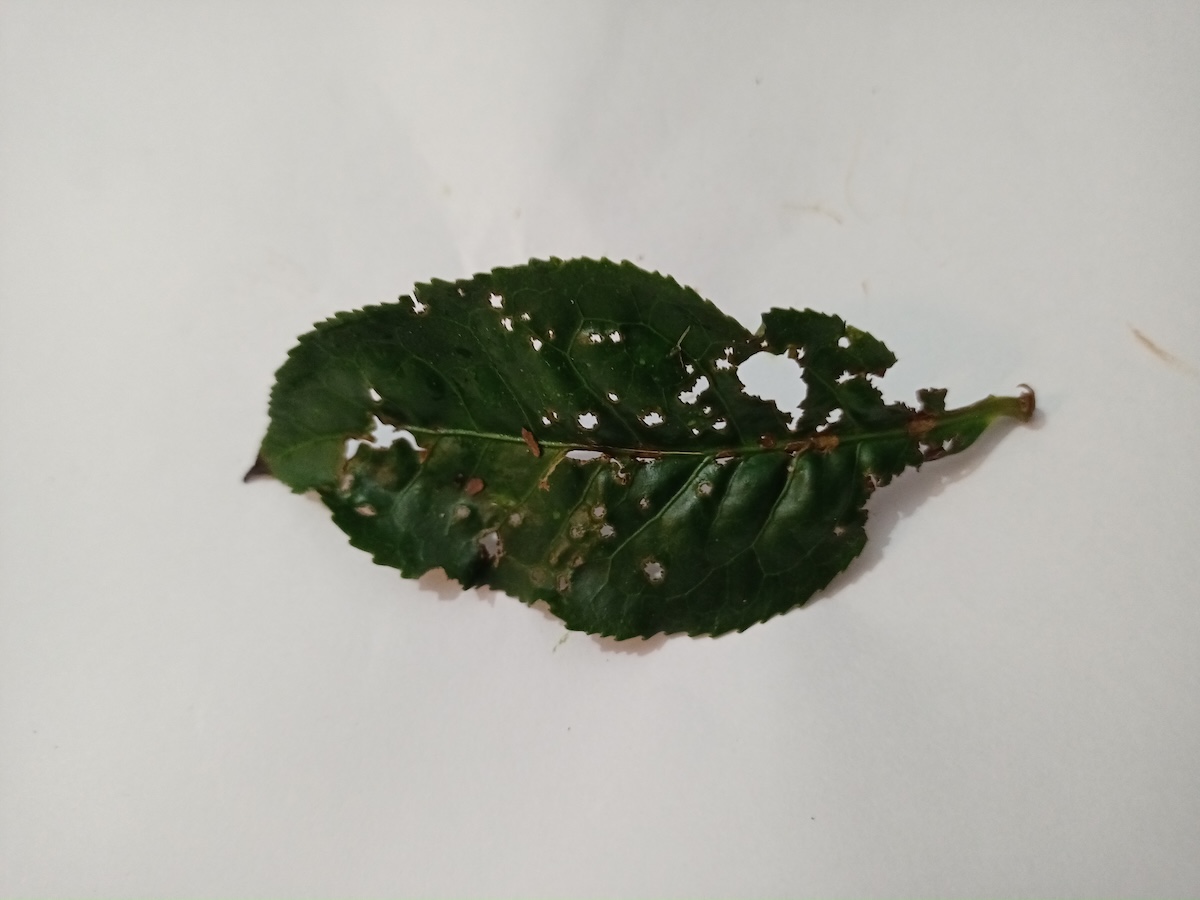
Label: Green mirid bug